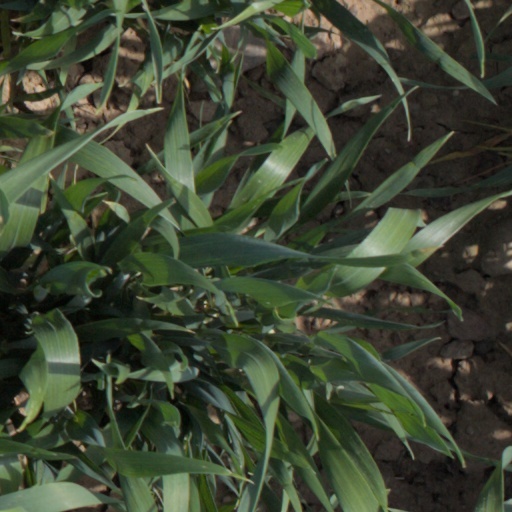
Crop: wheat